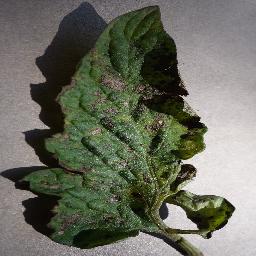
Label: Tomato___Early_blight